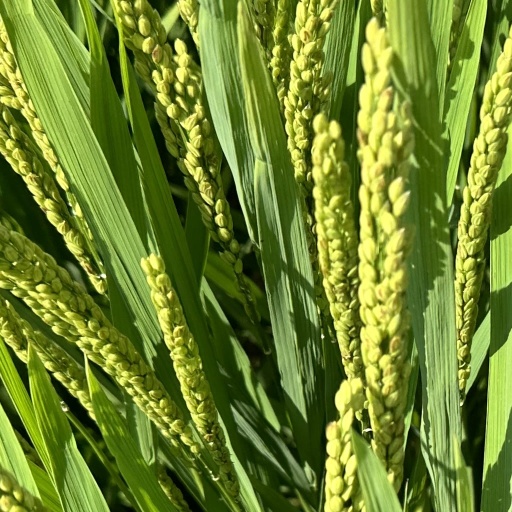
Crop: rice